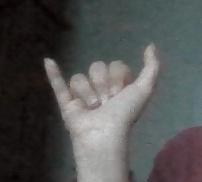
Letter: ya